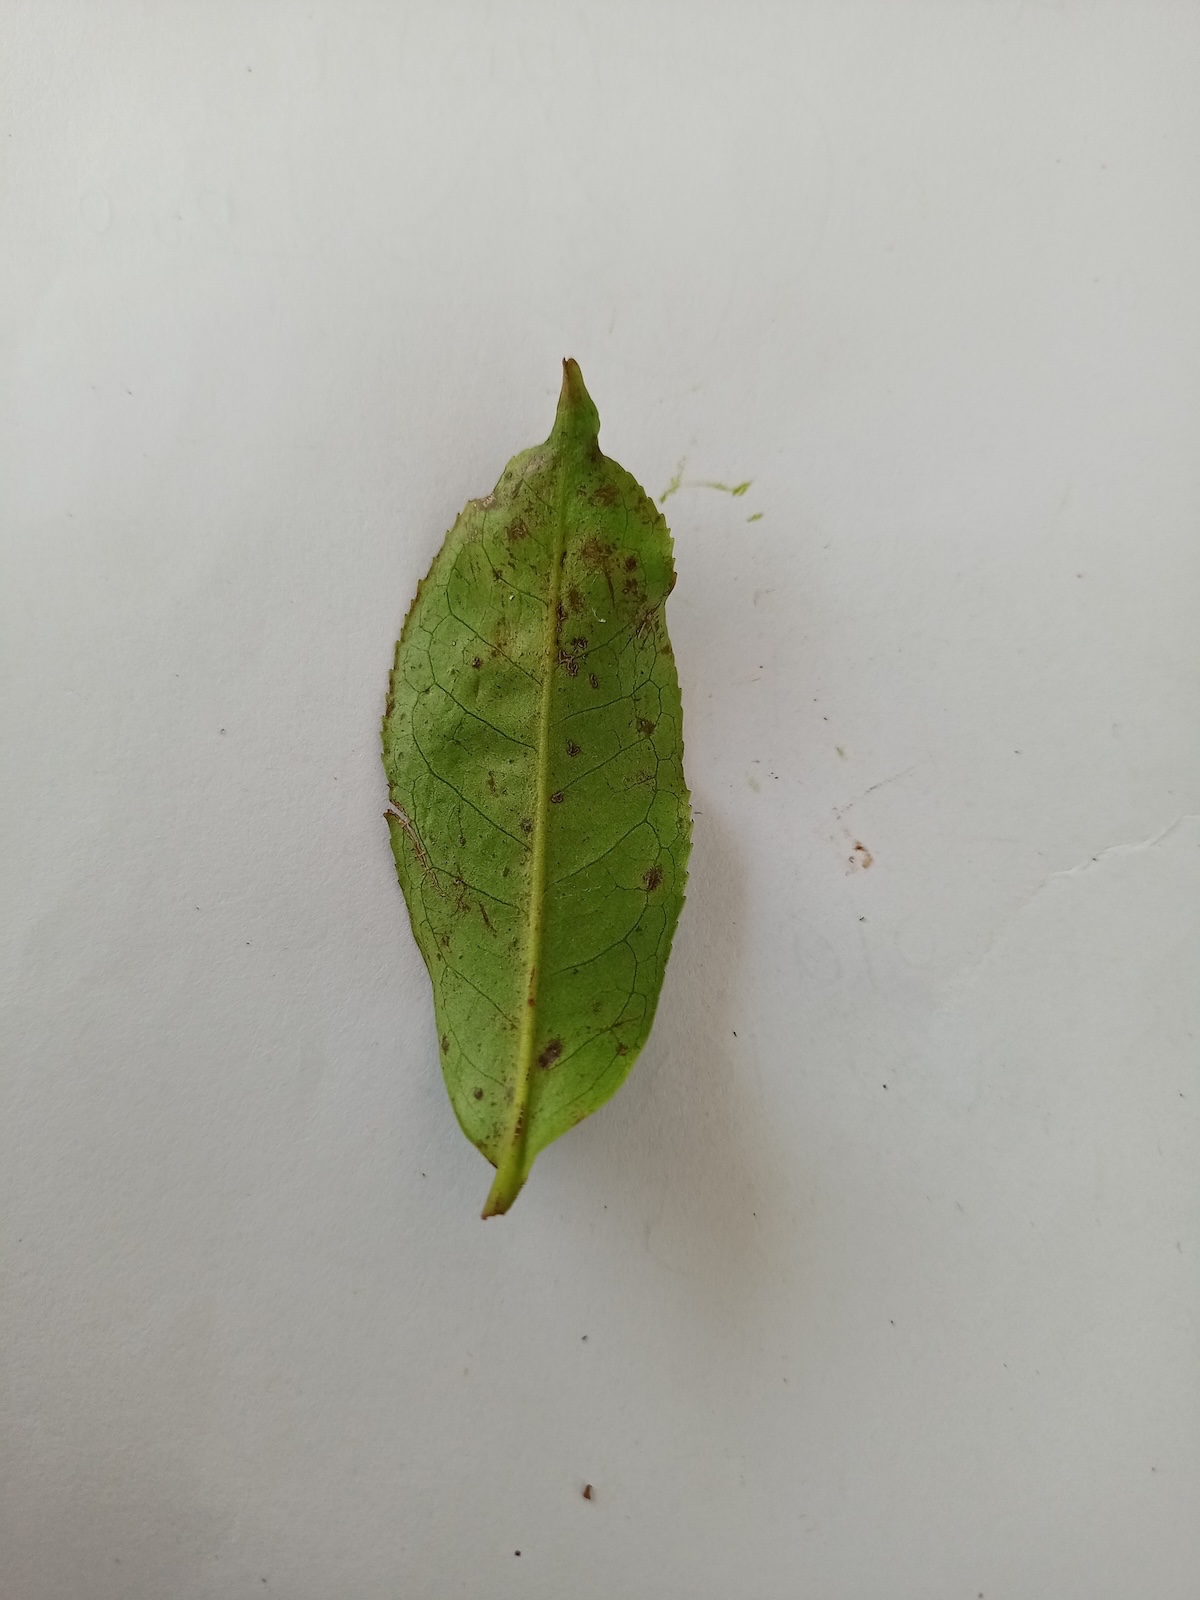
Label: Tea algal leaf spot